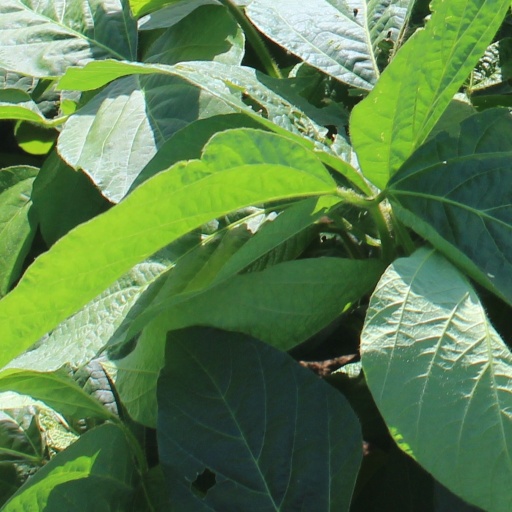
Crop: soybean